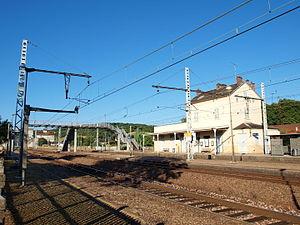
Gare de Saint-Julien-du-Sault (Yonne, France)